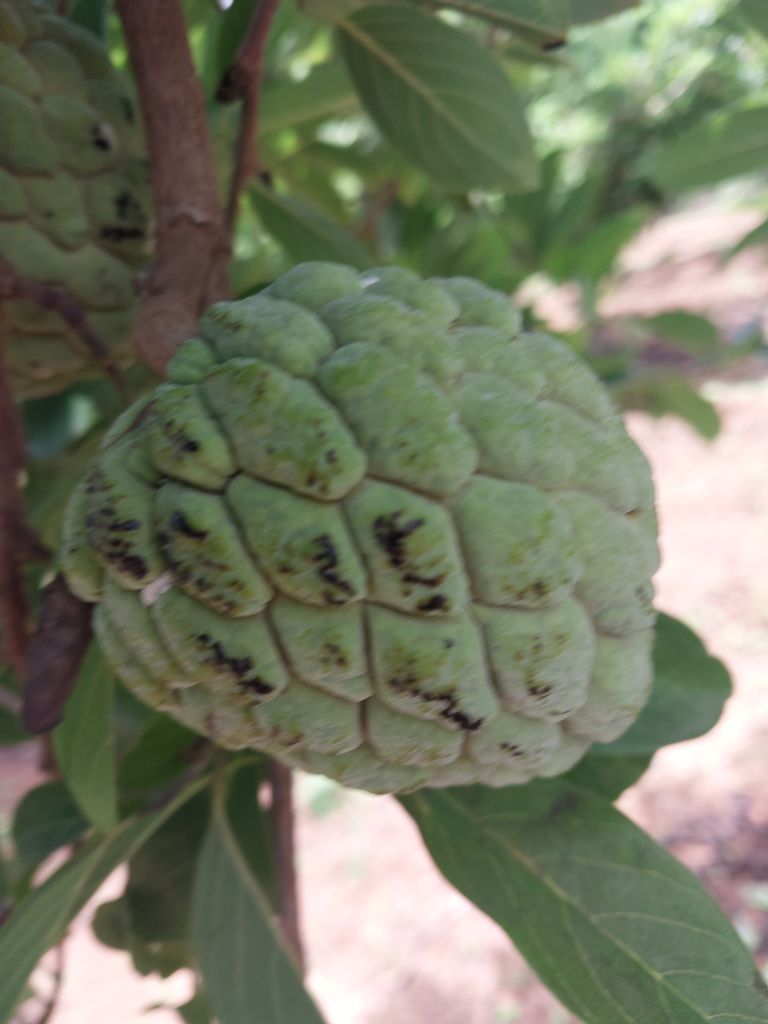
Disease label: Blank Canker